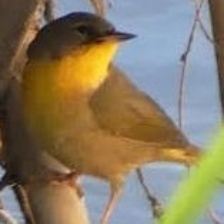
Species: ALTAMIRA YELLOWTHROAT
Scientific name: GEOTHLYPIS FLAVOVELATA